Dilma Rousseff

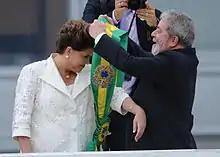
Dilma Rousseff receiving the presidential sash from Luiz Inácio Lula da Silva, 1 January 2011.

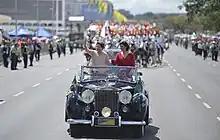
Rousseff and her daughter Paula wave to the crowd from the presidential Rolls-Royce during the second inaugural parade, 1 January 2015.

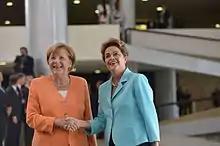
President Rousseff greets German Chancellor Angela Merkel upon her arrival to the Planalto Palace in Brasília, 20 August 2015.

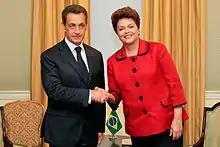
Rousseff with French President Nicolas Sarkozy in New York, 21 September 2011

Dilma Rousseff was inaugurated as President of Brazil on 1 January 2011. The event – which was organized by her transitional team, the Ministries of External Relations and Defense and the Presidency of the Republic – was awaited with some expectation, since she became the first woman ever to preside over the country. Important female figures in Brazilian history were honored with panels spread across the Monumental Axis. According to the military police of the Federal District, around 30,000 people attended.